The Caverns Historic District

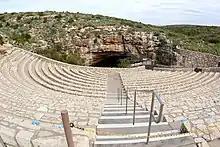

From the end of May to October, the National Park Service hosts visitors in the Bat Flight Amphitheater to view Mexican free-tailed bats leaving the Carlsbad Cavern in large numbers at nightfall through its main entrance.